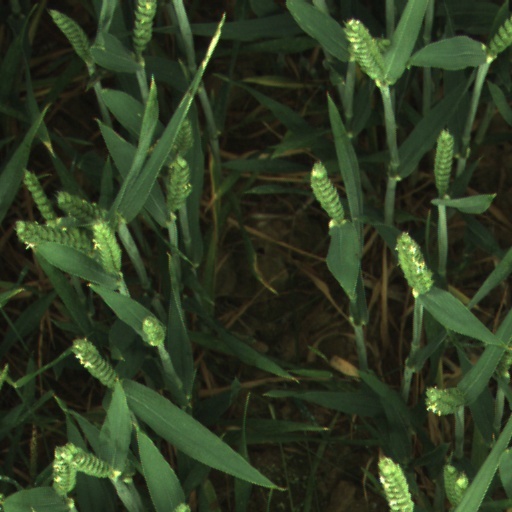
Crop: wheat